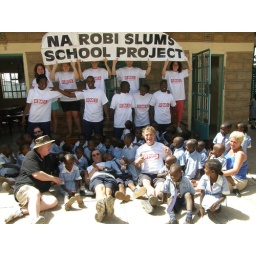
Some of our party in red roof academy with teachers and children .  The i from nairobi fell off.